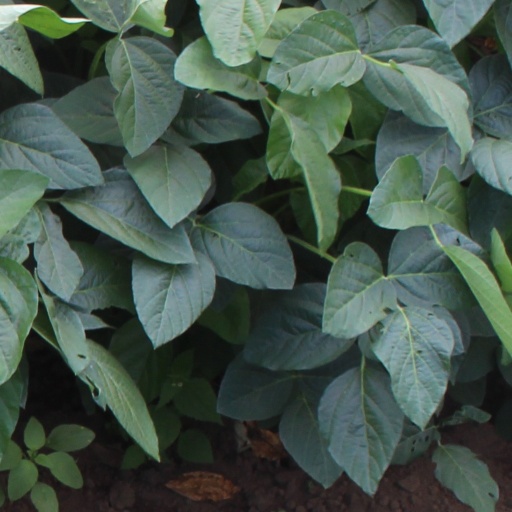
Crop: soybean